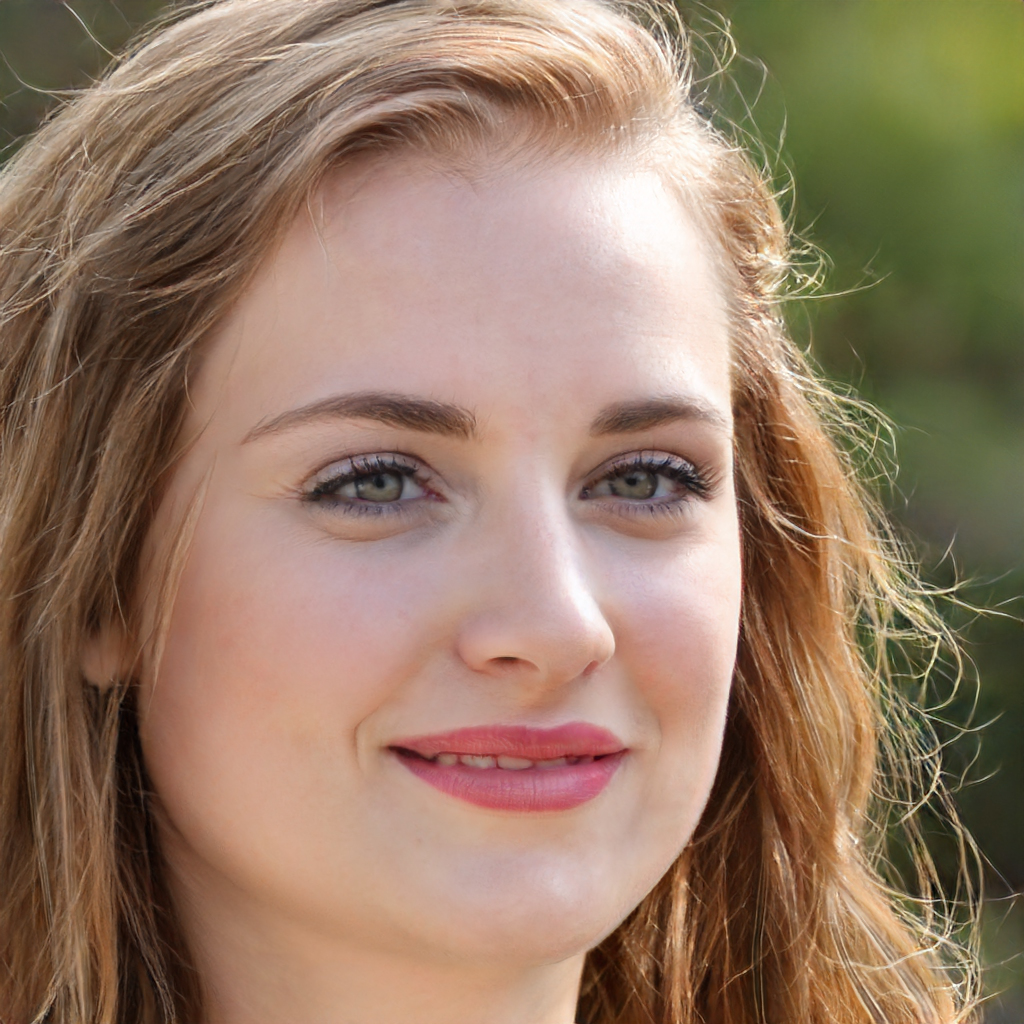
Label: Colored